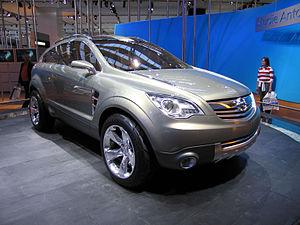
L'Opel Antara est un SUV produit par le constructeur allemand Opel de 2006 à 2014, succédant indirectement au Frontera. Il partage sa plateforme et éléments mécaniques avec la Chevrolet Captiva mais n'était disponible qu'en version 5 places.